Classification of discontinuities

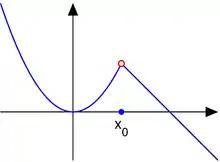
The function in example 1, a removable discontinuity

The point formula_6 is a "removable discontinuity". For this kind of discontinuity: